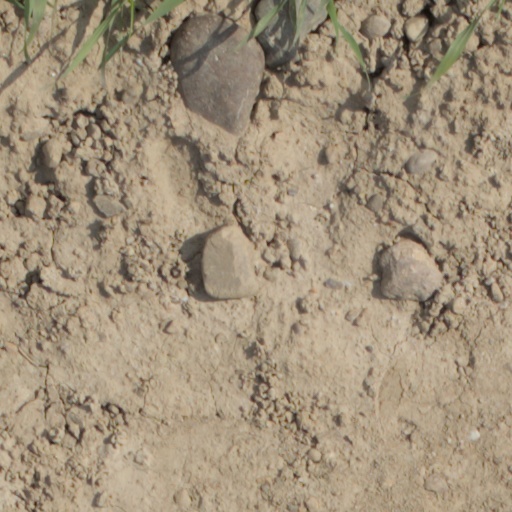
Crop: wheat